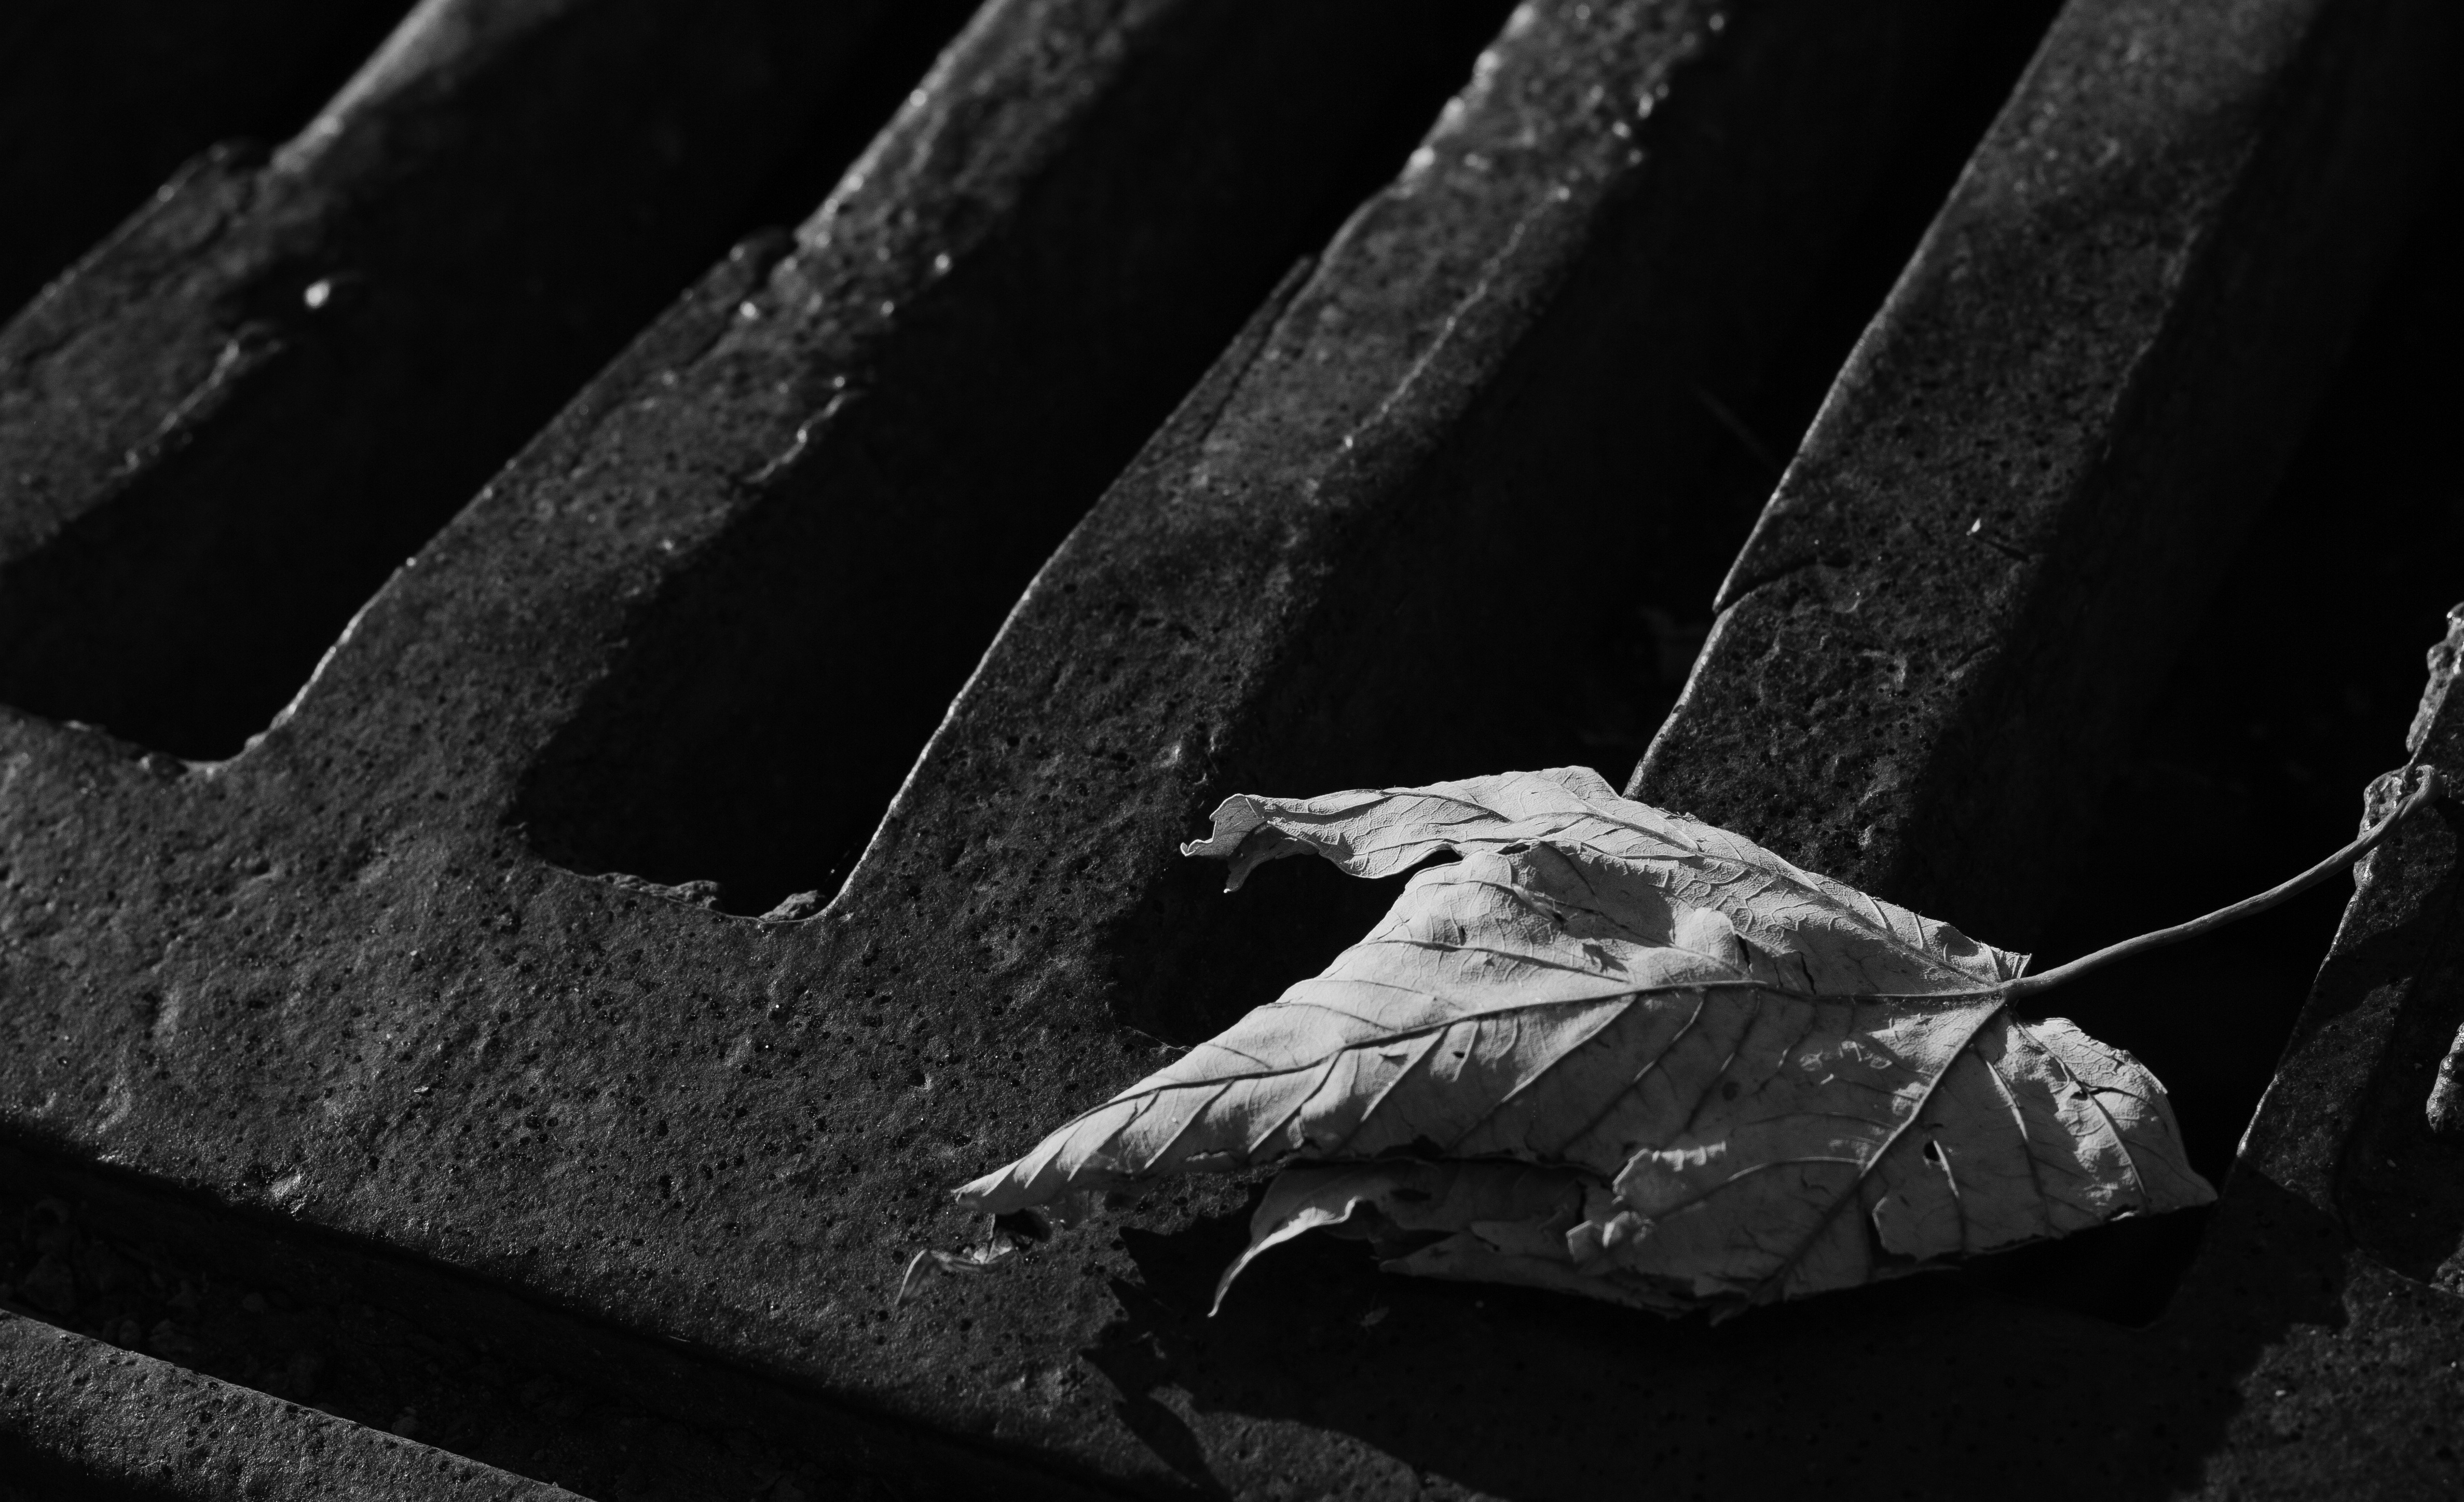
water, nature, path, rock, liquid, light, black and white, architecture, structure, white, street, photography, hole, building, wet, city, atmosphere, steel, underground, environment, flow, macro, metal, darkness, black, monochrome, close, health, material, drainage, grate, thirsty, ecology, close up, sheet, leaves, wc, waste, public, grid, thirst, trash, iron, channel, cast iron, detail, irons, cover, leadership, recycling, access, h2o, hygiene, discharge, sewerage, grating, the safety of the, metal construction, removal, the passage of the, waste water, the underground, monochrome photography